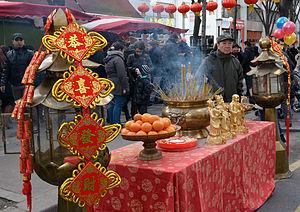
Un autel dans la rue pendant le Nouvel an chinois 2015 dans le 13e arrondissement de Paris
Le Nouvel An chinois, Nouvel An du calendrier chinois ou Nouvel An lunaire ou « passage de l’année » est le premier jour du premier mois du calendrier chinois. La fête du printemps marque le début des festivités qui se déroulent sur quinze jours et qui s’achèvent avec la fête des lanternes.